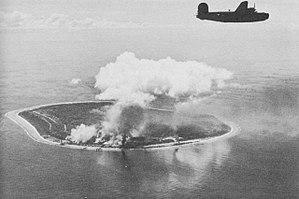
Angam Day est le nom d'un jour férié célébré chaque 26 octobre dans la République de Nauru. Il célèbre la date où l'île a atteint pour la première fois depuis sa colonisation une population de 1 500 habitants. Angam est un terme nauruan signifiant « jubilé », « commémoration », « avoir triomphé de toutes les difficultés », « avoir atteint un but commun » ou encore « retour chez soi ».
L'histoire de Nauru est celle d'une petite île de 21 km² isolée au sein du Pacifique central et qui forme aujourd'hui un État indépendant : la République de Nauru. Les événements antérieurs à sa colonisation à la fin du XIXᵉ siècle sont peu connus faute de sources écrites et en la quasi-absence de données archéologiques. Les faits postérieurs sont quant à eux intimement liés à l'histoire de son unique ressource : le minerai de phosphate.
La stratégie du saute-mouton est une stratégie militaire utilisée par les Alliés contre l'Empire du Japon durant la guerre du Pacifique lors du second conflit mondial. L'idée consiste à contourner les îles du Pacifique les plus fortifiées par les Japonais et ainsi de concentrer les efforts sur d'autres îles stratégiques moins bien défendues mais qui pouvaient servir de bases permettant aux Américains de se rapprocher du territoire japonais par sauts de puce successifs.
L'aéroport international de Nauru, en nauruan Reikoariata Republik Naoero, est l'unique aéroport de Nauru. Datant de la Seconde Guerre mondiale, c'est un élément important de son réseau de transport. Il est situé dans le sud-ouest de l'unique île de cet État et occupe une importante portion de sa plaine côtière. C'est un lien vital avec l'extérieur pour ce pays isolé au milieu de l'océan Pacifique ne disposant d'aucun port en eau profonde. En raison de son éloignement des grandes routes commerciales, il n'est desservi régulièrement que par la compagnie aérienne nationale du pays, Nauru Airlines, et la variation de son activité est donc fortement liée à la santé économique de cette entreprise.
L'occupation japonaise de Nauru est la période de trois ans durant laquelle Nauru, petite île isolée de l'océan Pacifique central administrée par l'Australie, est occupée par l'armée impériale japonaise dans le cadre plus général de la guerre du Pacifique et de la Seconde Guerre mondiale. Cette invasion répond à un double objectif : le contrôle des ressources en phosphate de l'île et la construction d'une base renforçant la présence militaire japonaise dans la région. S'ils ne parviennent pas à relancer l'exploitation du phosphate, les Japonais réussissent en revanche à faire de ce territoire un retranchement inexpugnable où les Américains renonceront à débarquer durant leur reconquête du Pacifique. La plus importante infrastructure qu'ils construisent est un aérodrome dont l'existence sera la cause de nombreux raids alliés. La guerre touche durement la population de l'île. Isolée par la reconquête américaine du Pacifique et surpeuplée en raison de la présence d'un important contingent de soldats japonais et de travailleurs forcés, l'île connaît un état de disette.
Nauru, /na.u.ʁu/, en forme longue la république de Nauru est un État insulaire d'Océanie situé en Micronésie, peuplé de 13 649 habitants en 2017 et l'un des plus petits États du monde.